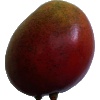
Label: red_mango